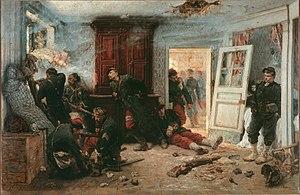
Tableau d'Alphonse-Marie-Adolphe de Neuville, 1873. Titre